Robert Galambos

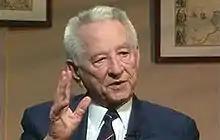
Robert Galambos

Robert Carl Galambos (April 20, 1914 – June 18, 2010) was an American neuroscientist whose pioneering research demonstrated how bats use echolocation for navigation purposes, as well as studies on how sound is processed in the brain.